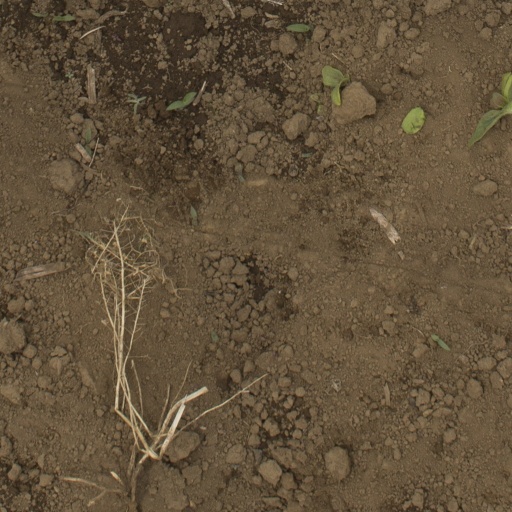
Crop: Jerusalem artichoke